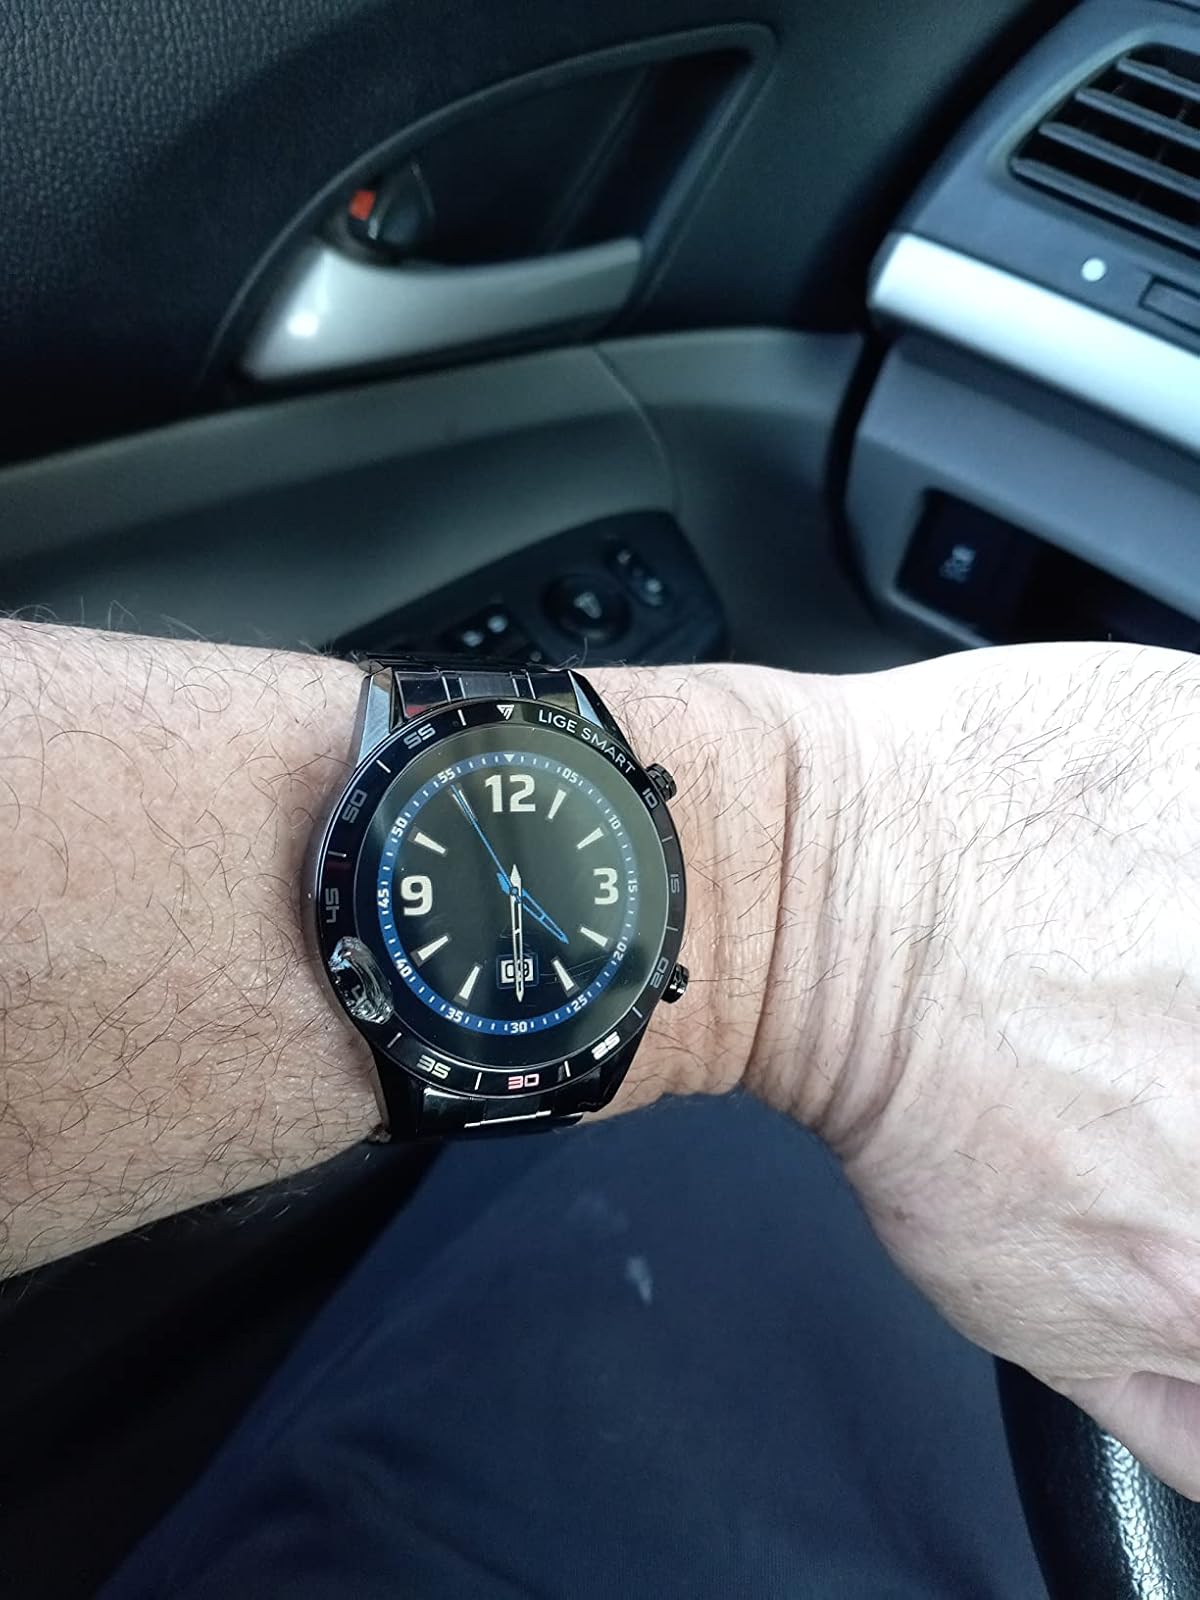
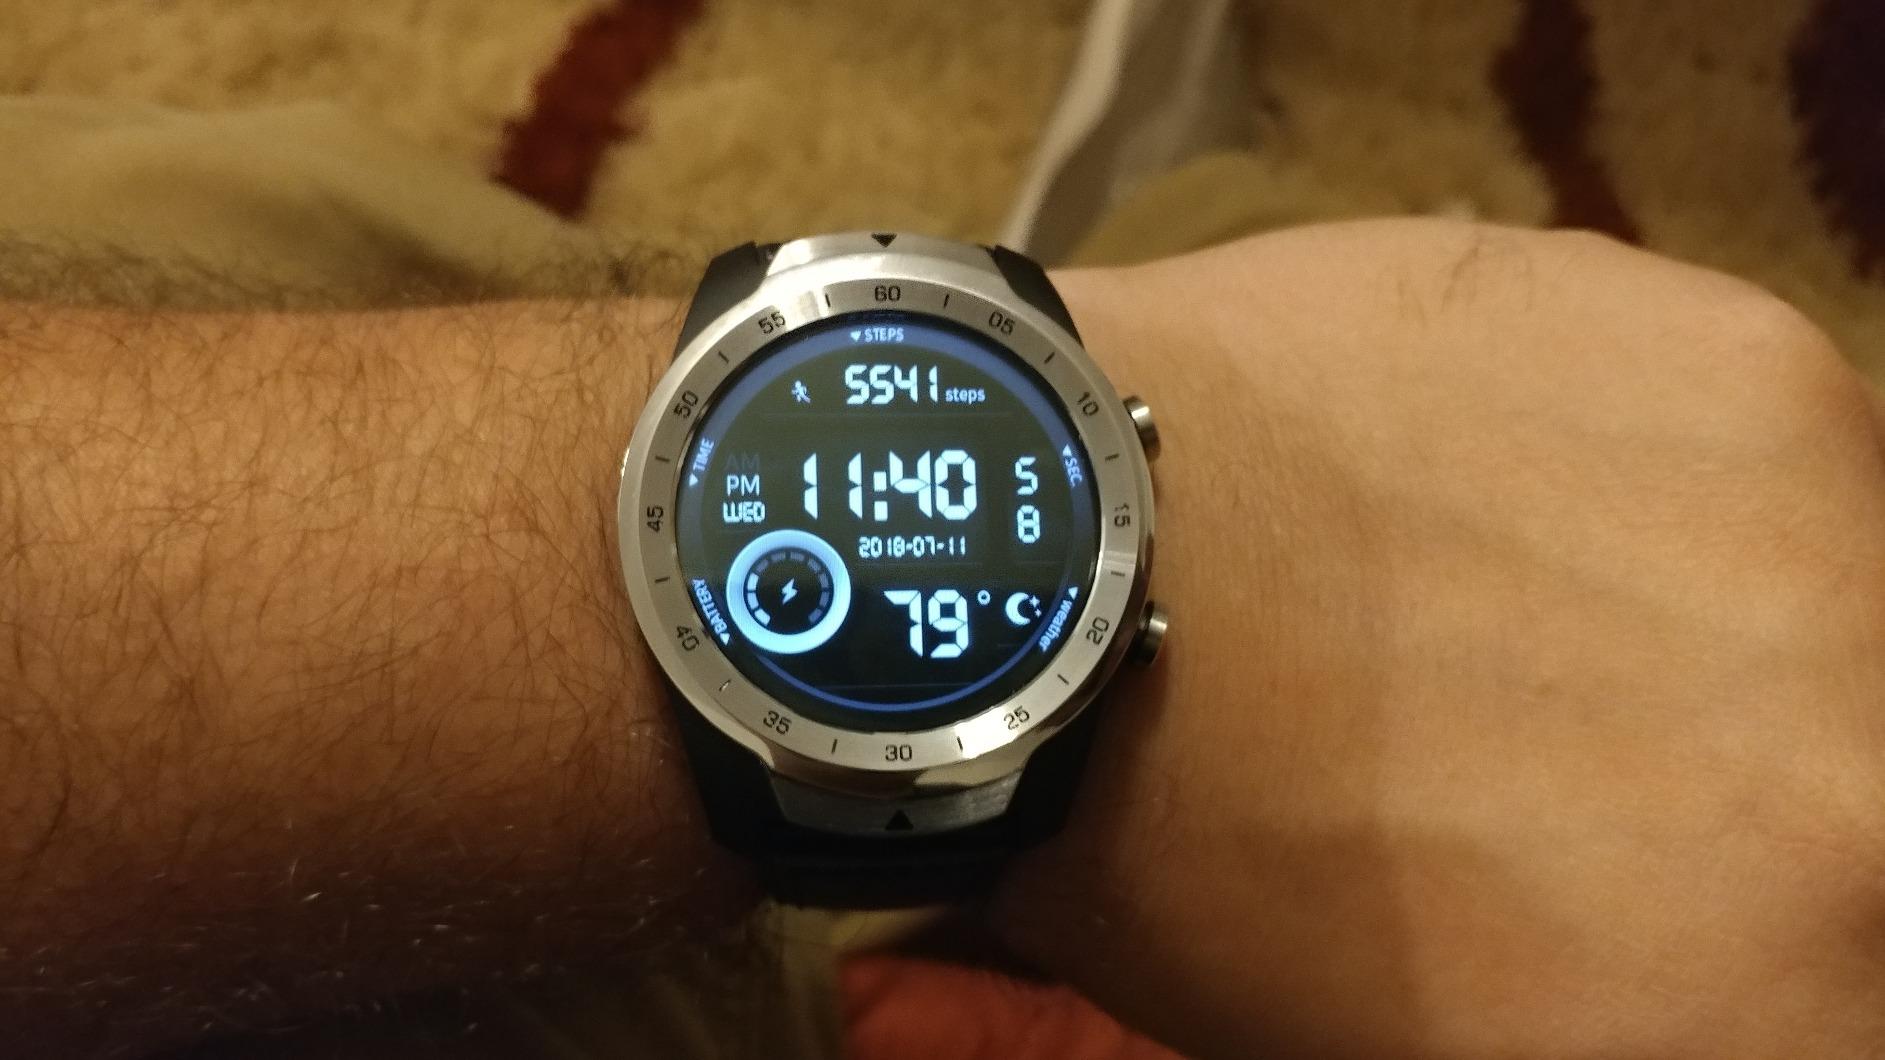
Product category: smartwatch
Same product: no